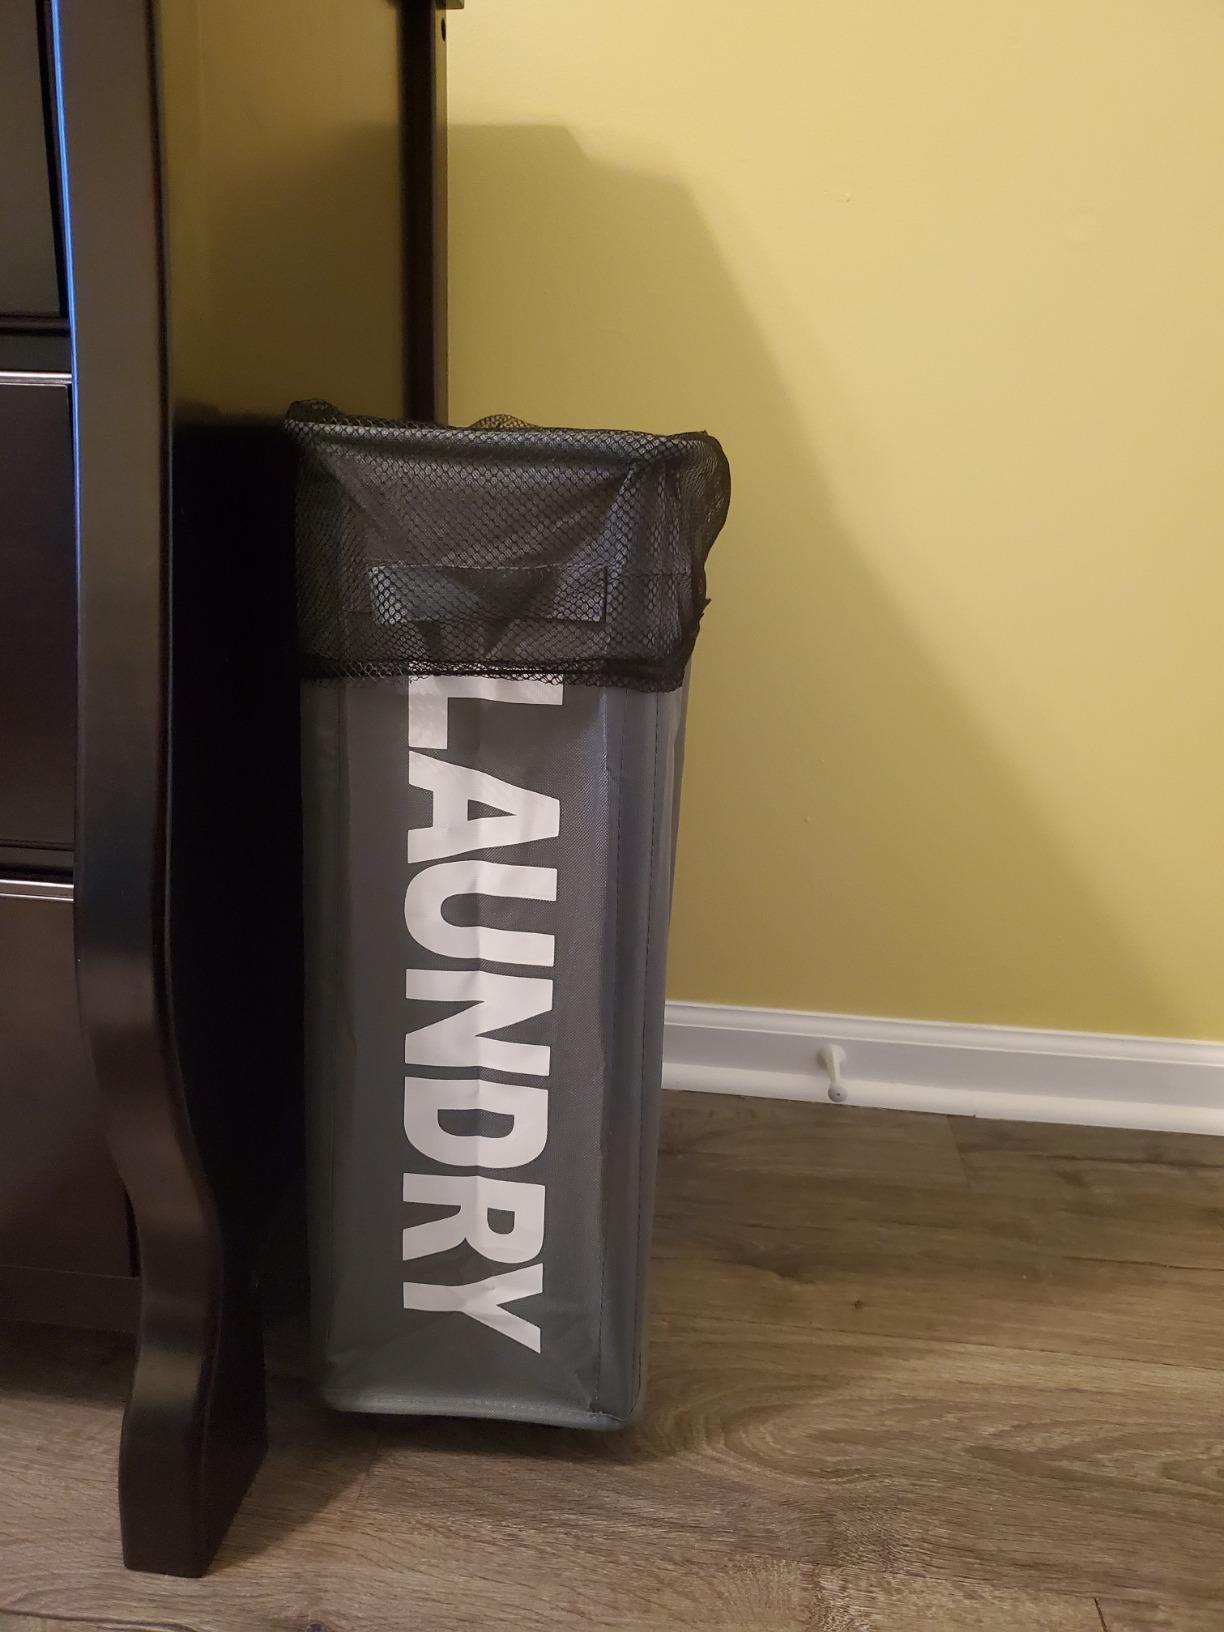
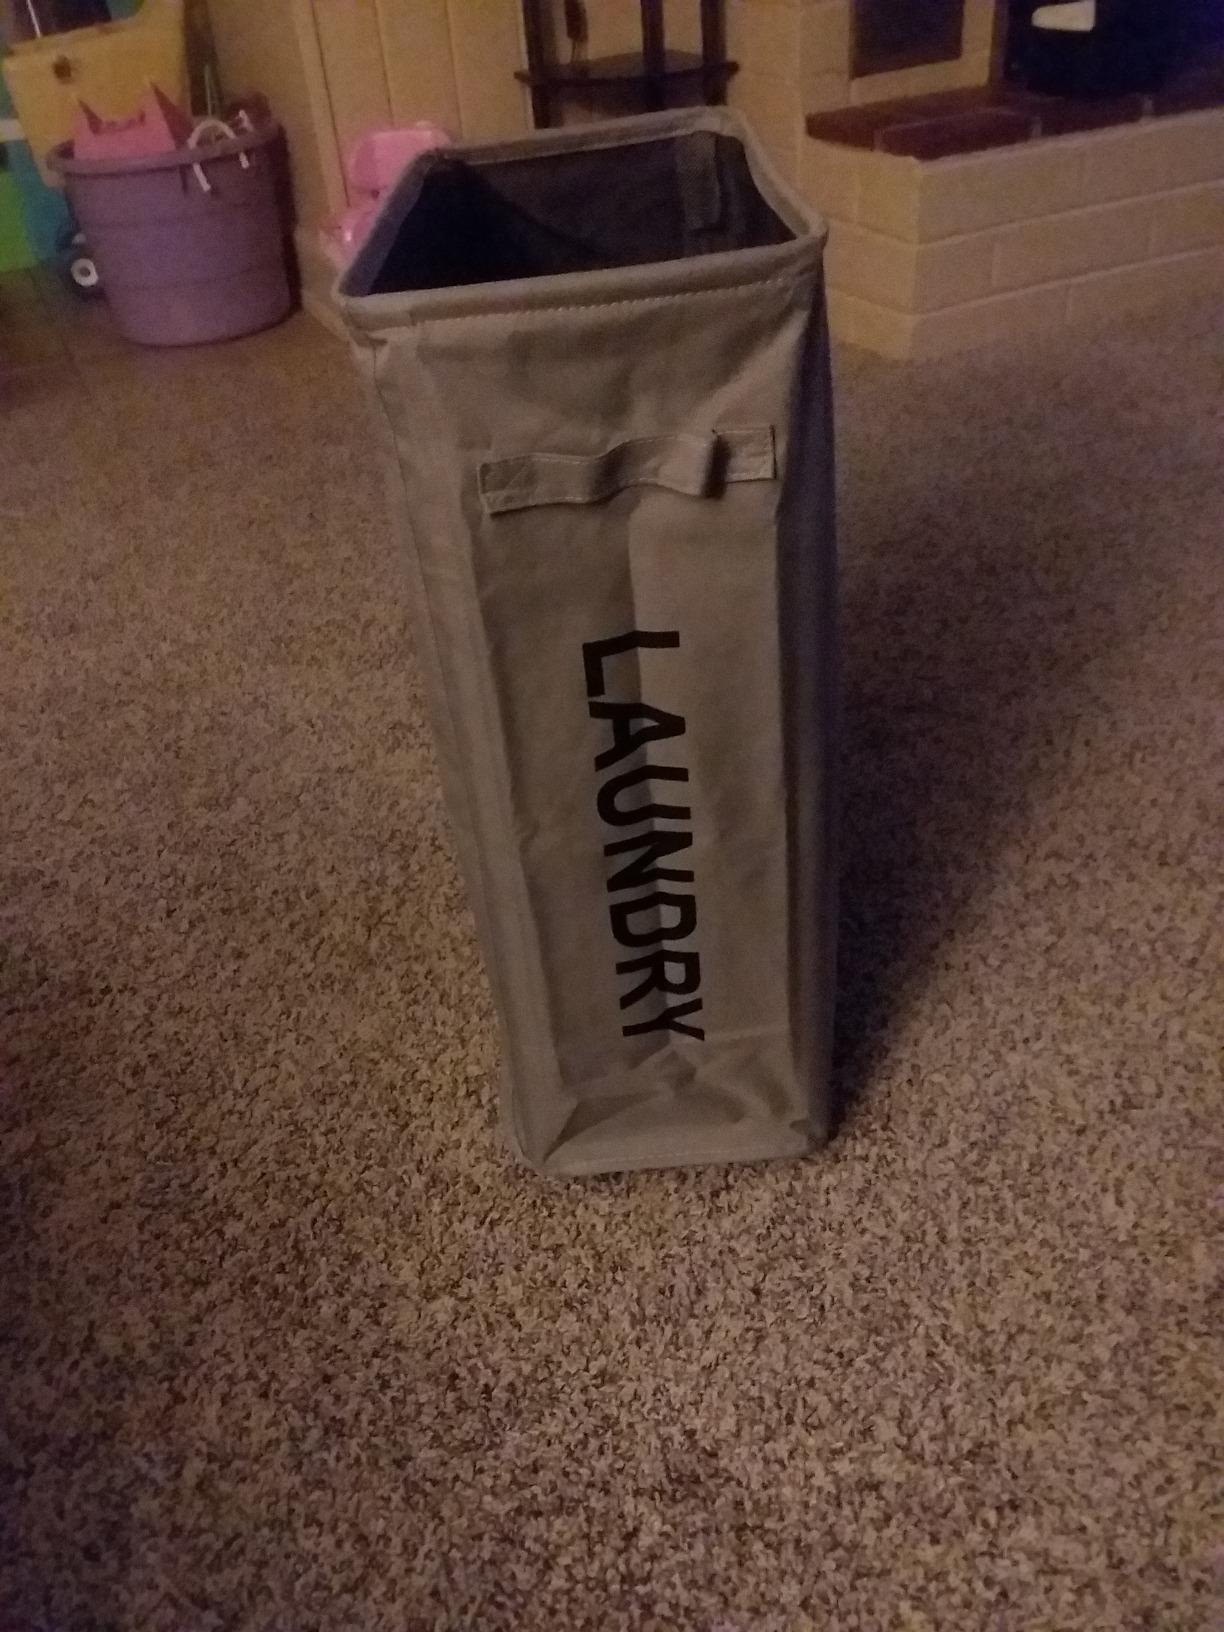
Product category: items_hamper
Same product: no